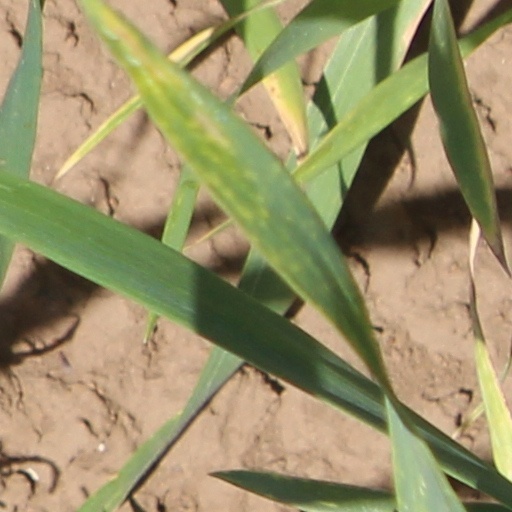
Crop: wheat